Tom Kimmel

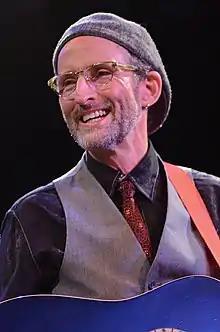
Headshot

Born in Memphis, Tennessee, Kimmel grew up largely in small towns in south Alabama. He attended public schools and graduated from the University of Alabama in 1975.